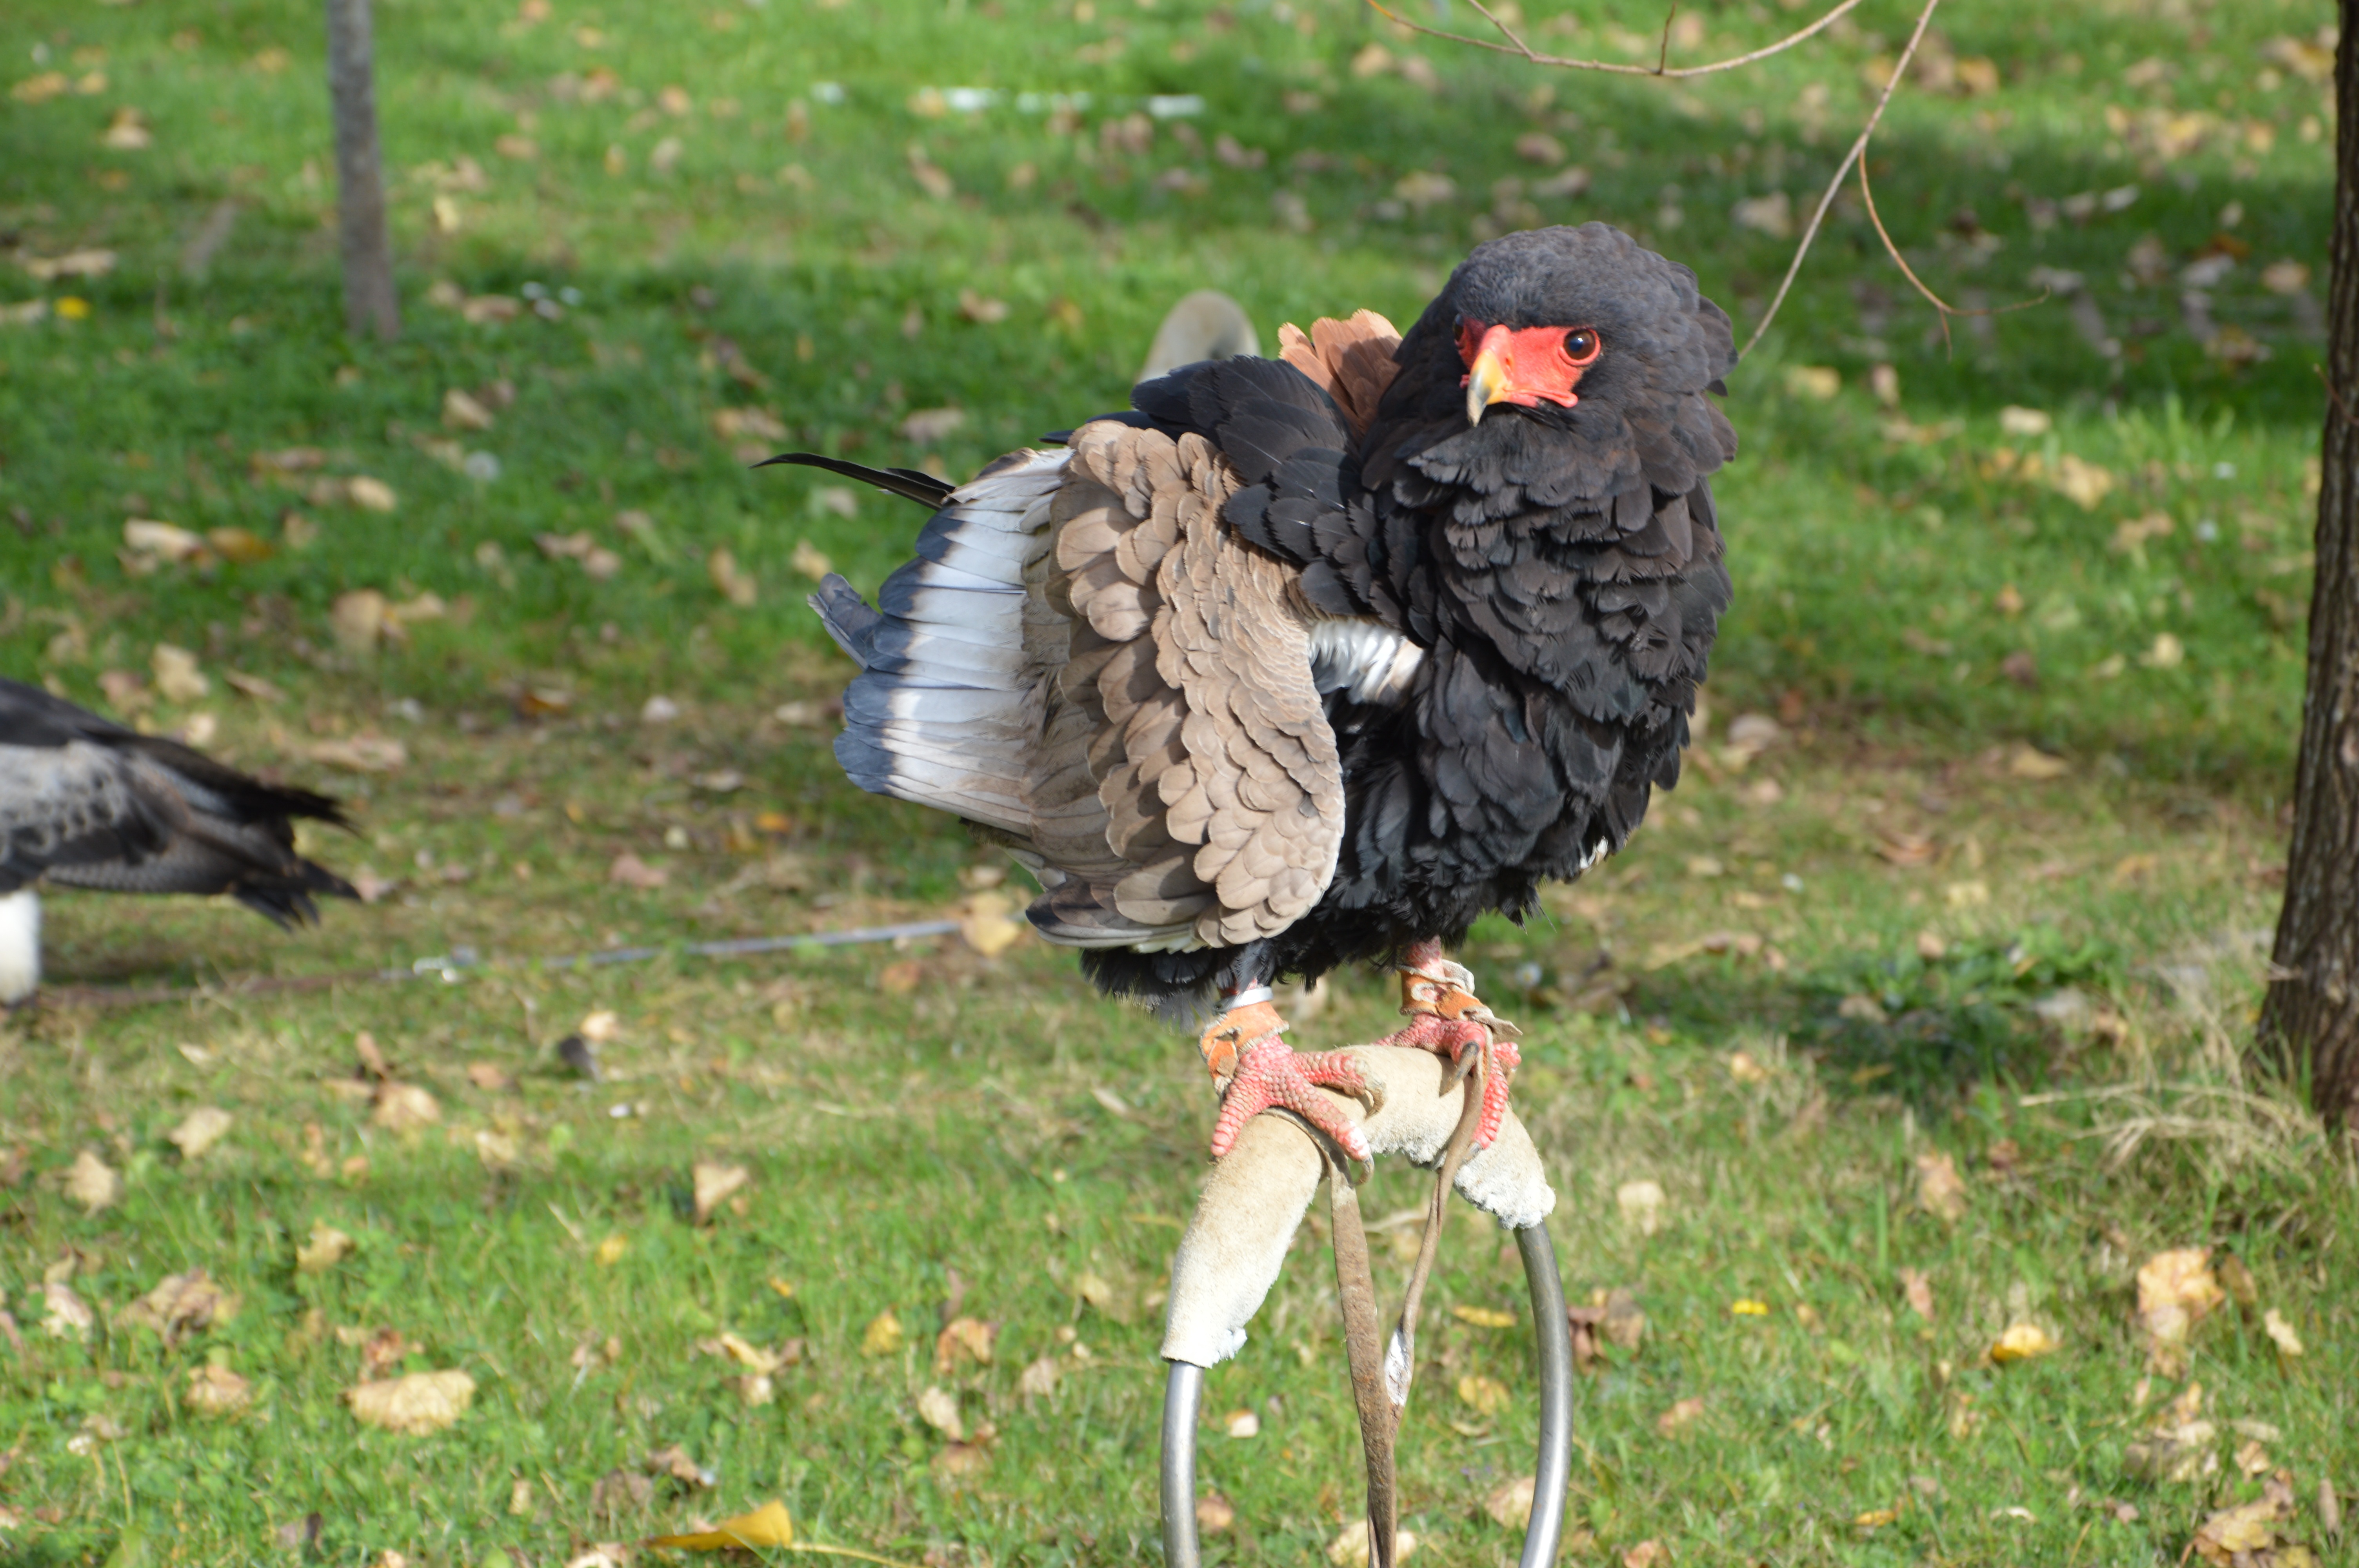
bird, wildlife, eagle, predator, fauna, stork, turkey, vertebrate, wild turkey, ciconiiformes, bateleur, terathopius ecaudatus